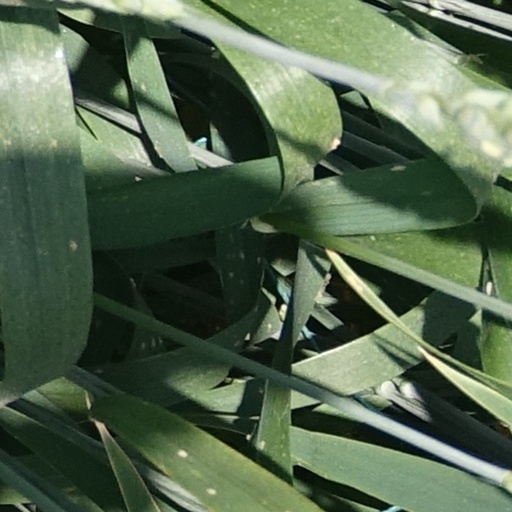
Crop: wheat